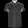
Label: Shirt